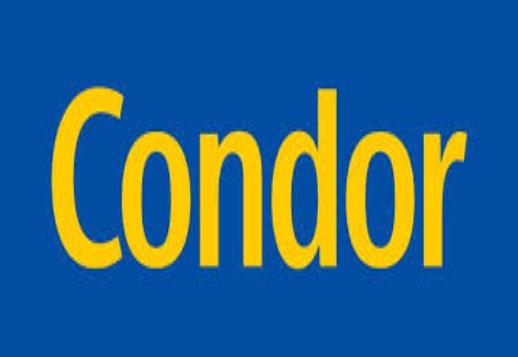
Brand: Condor
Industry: Transportation